Table tennis grips and playing styles

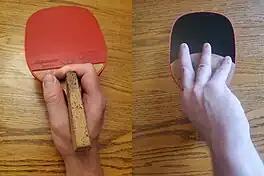
The forehand (red) and back side (black) view of a Japanese/Korean Penhold grip. The back side has no rubber and is not used for play, and so the fingers are extended over it for better feeling of the ball.

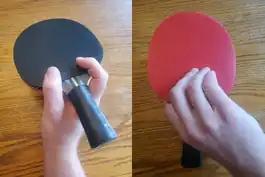
The forehand (black) and backhand (red) view of a Modern Chinese Penhold grip. The back side is used for gameplay, and so the fingers are curled to allow space to hit the ball.

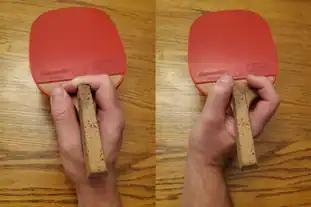
The contrasting thumb, forefinger, and wrist positions between the Traditional Penhold (left) and the Modern Chinese Penhold (right). Demonstrated on a racket built for Traditional Penhold grip.

This is a grip that was developed and popularized by Dan Seemiller, an American table tennis champion. This grip makes it awkward to hit shots using a standard handshake backhand using the opposite side of the racket. So, instead, Seemiller grip players hit their backhands with the same side of the racket as they use to hit their forehands, turning their wrists over the way a baseball player would to make a backhand catch, and typically blocking or counter-hitting the ball. Since they use only one side of their racket at a time, Seemiller grip players often put a rubber with very different playing characteristics on the other side of their bat, commonly a low-friction "anti-spin" rubber that they use to return spinny serves or to abruptly change the pace of the ball during a rally. Seemiller, in fact, is credited with inventing the combo bat, a racket with different types of rubber on each side. Also similar to the penhold, the Seemiller grip does not have a crossover point. Furthermore, the Seemiller grip allows for excellent feeling on blocks, as the fingers are much closer to the ball's point of contact than they are in the shakehand grip, and the wrist is in a much better position to angle downwards than it is in either of the penhold styles.